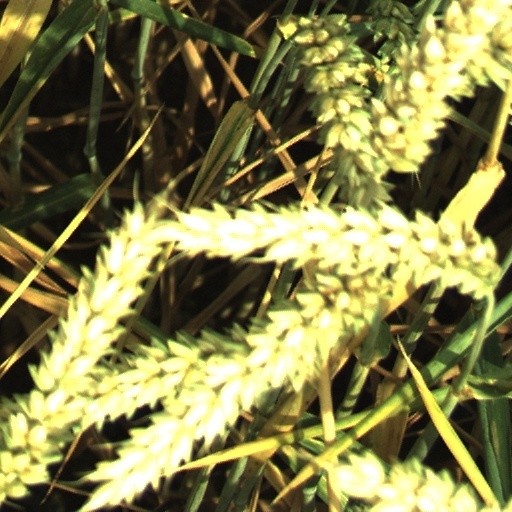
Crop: wheat